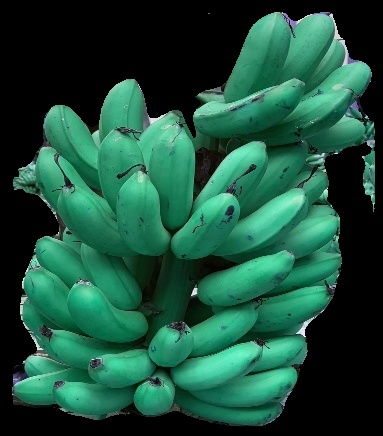
Variety: rasbale
Grade: grade1